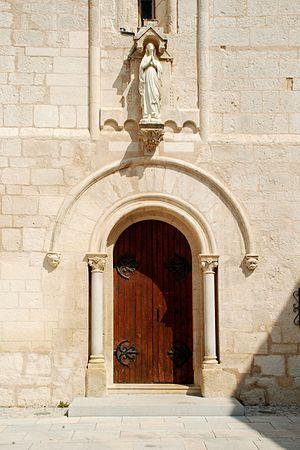
France - Languedoc - Hérault - Église Sainte-Agathe de Valergues
L'église Sainte-Agathe est une église romane située à Valergues dans le département français de l'Hérault en région Occitanie.